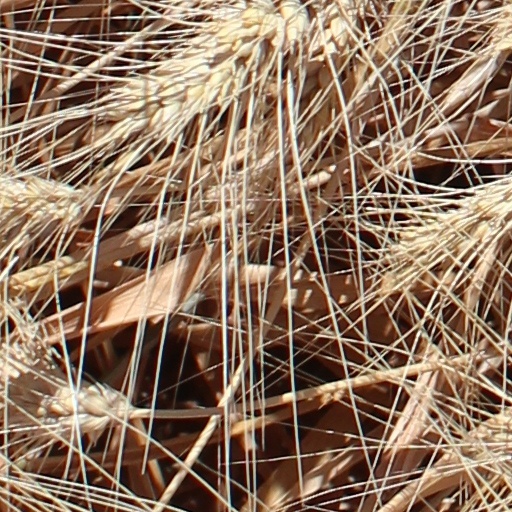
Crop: wheat